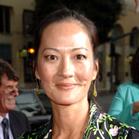
Age: 47